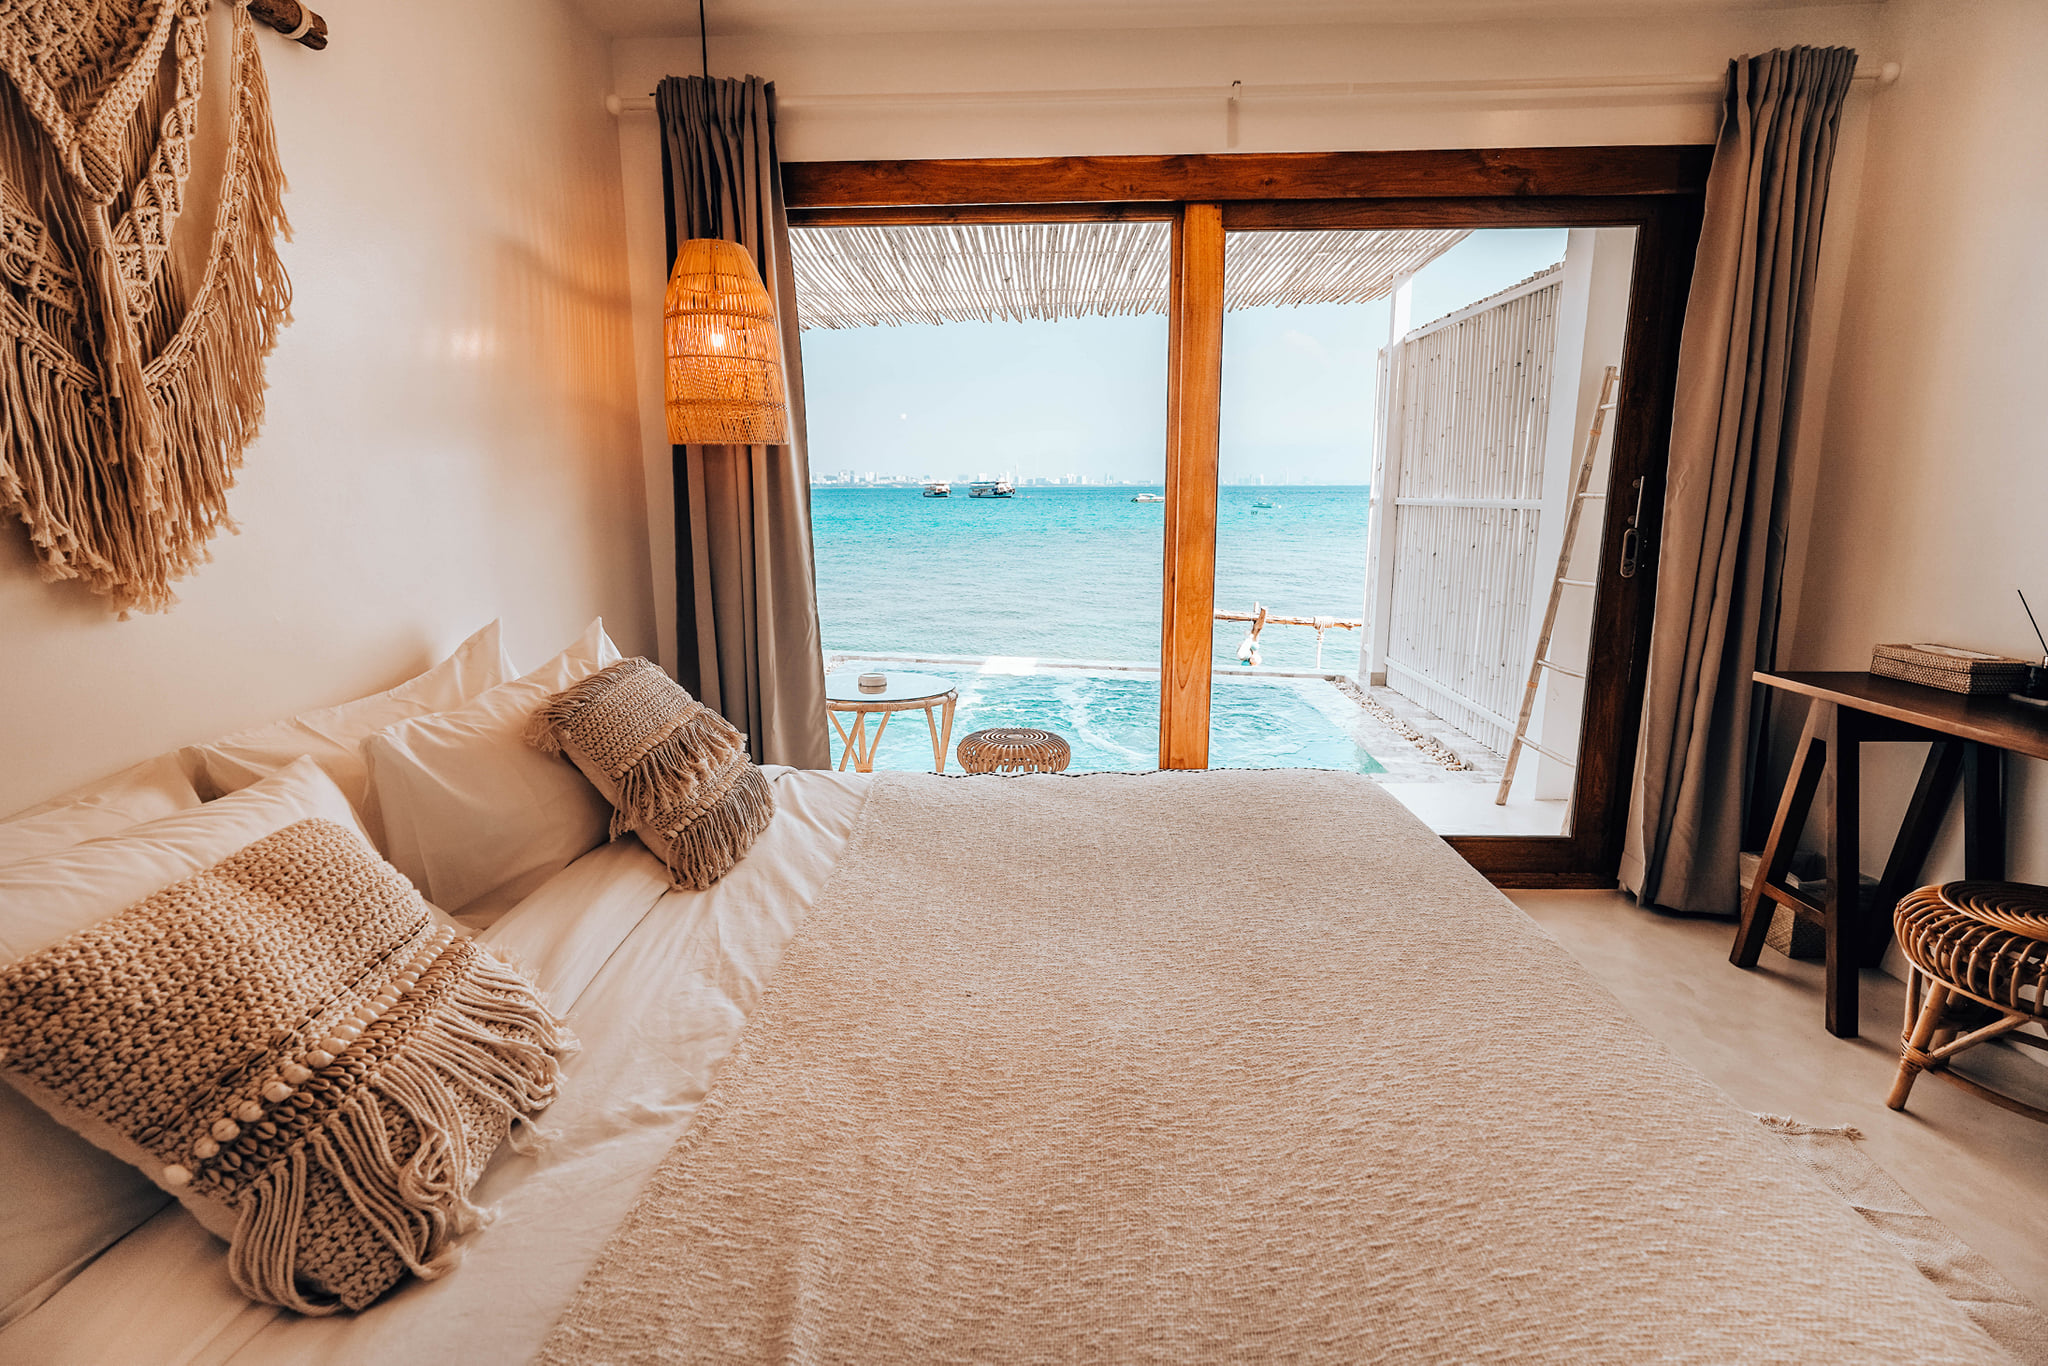
house, furniture, property, building, comfort, water, azure, wood, interior design, textile, lighting, floor, shade, curtain, bed, wall, flooring, hardwood, sky, real estate, window, bedroom, pillow, linens, ceiling, bedding, window treatment, bed sheet, window covering, apartment, lamp, room, bed frame, home, chair, table, wood flooring, plant, landscape, daylighting, throw pillow, mattress, ocean, resort, living room, boutique hotel, den, duvet cover, beach